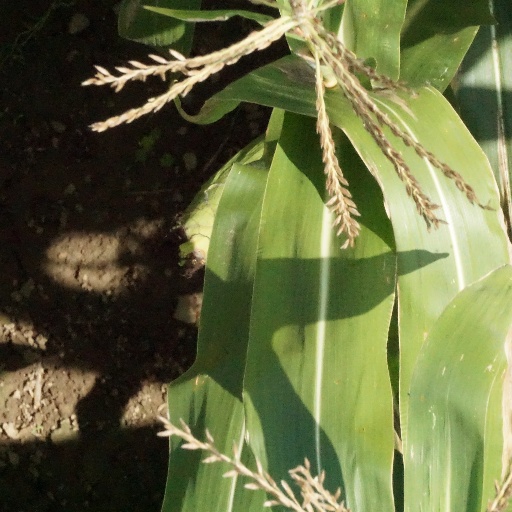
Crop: maize; corn